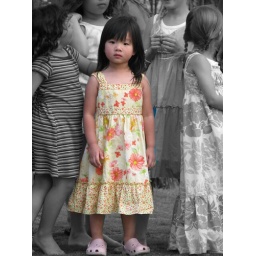
the cutest girl in the world and her little yellow dress that stood out from everyone elses